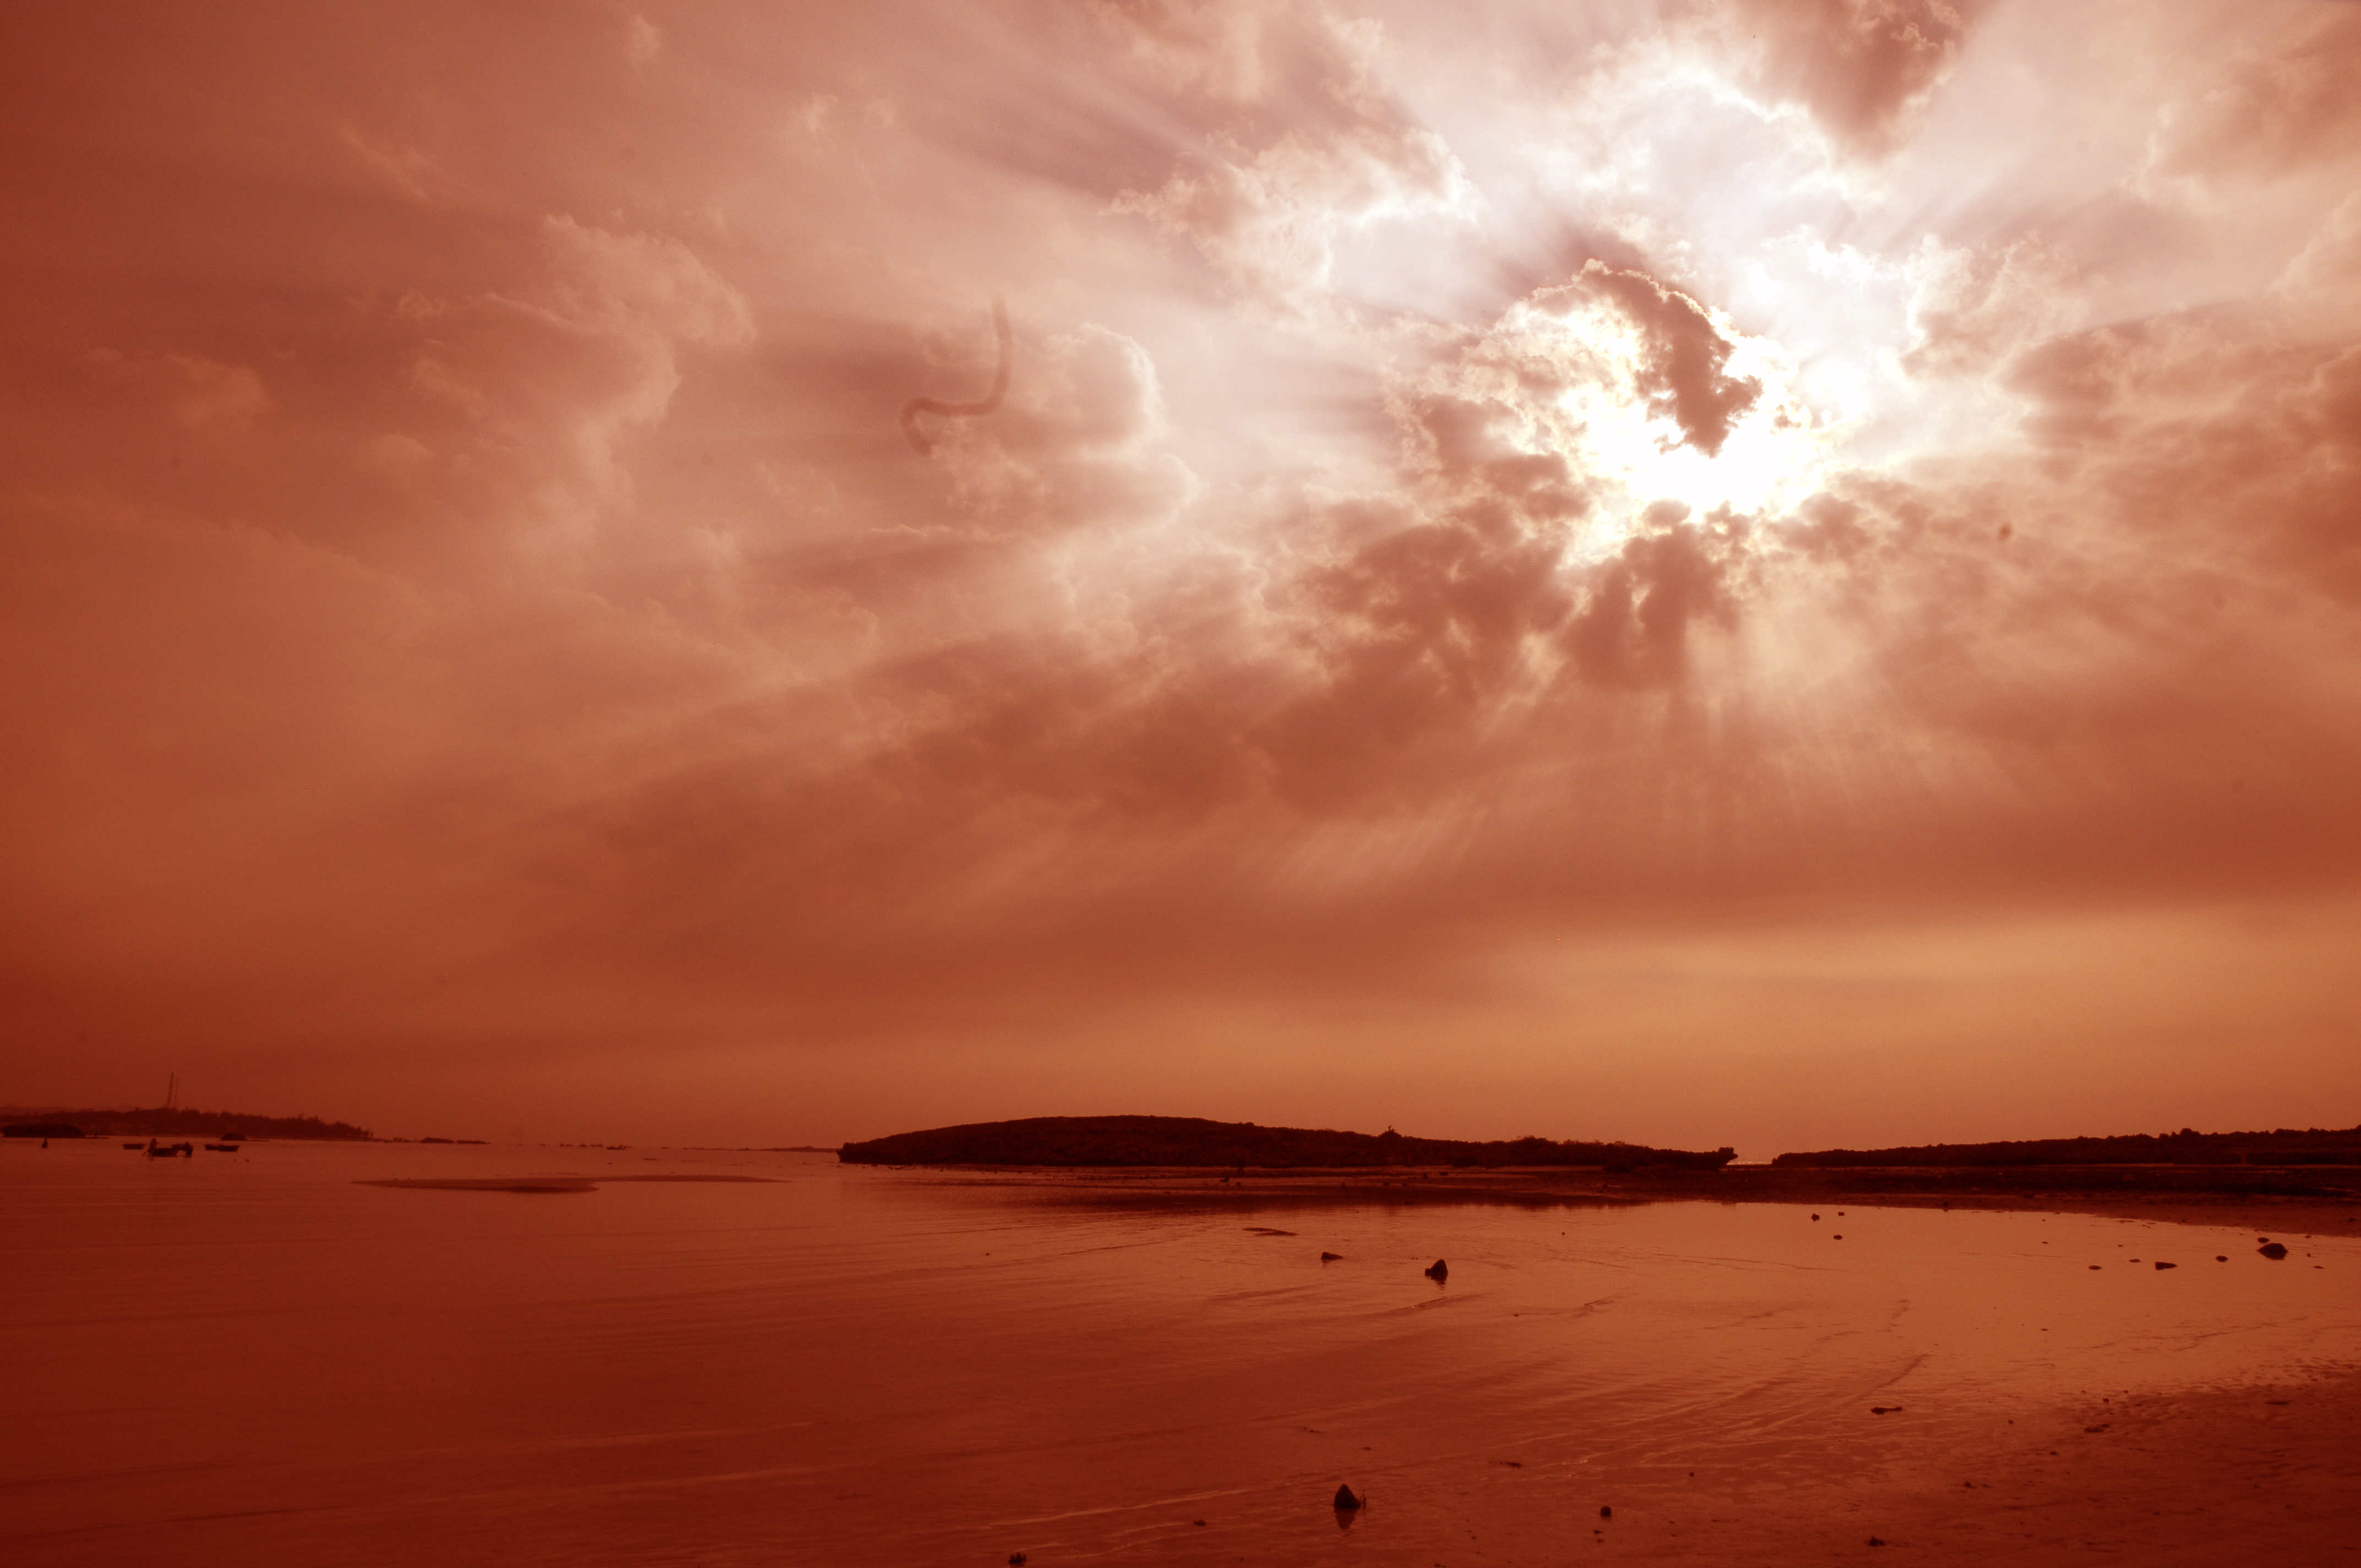
beach, cloud, landscape, sky, horizon, nature, sea, atmospheric phenomenon, evening, morning, calm, afterglow, water, dusk, sunlight, sunset, coast, shore, sunrise, atmosphere, ocean, dawn, reflection, geological phenomenon, wave, bank, red sky at morning, cumulus